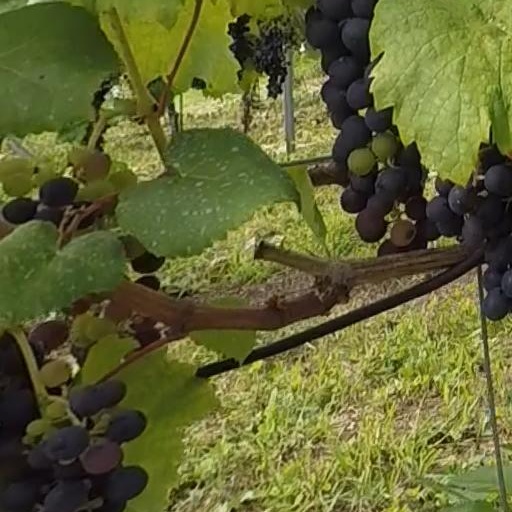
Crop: grape